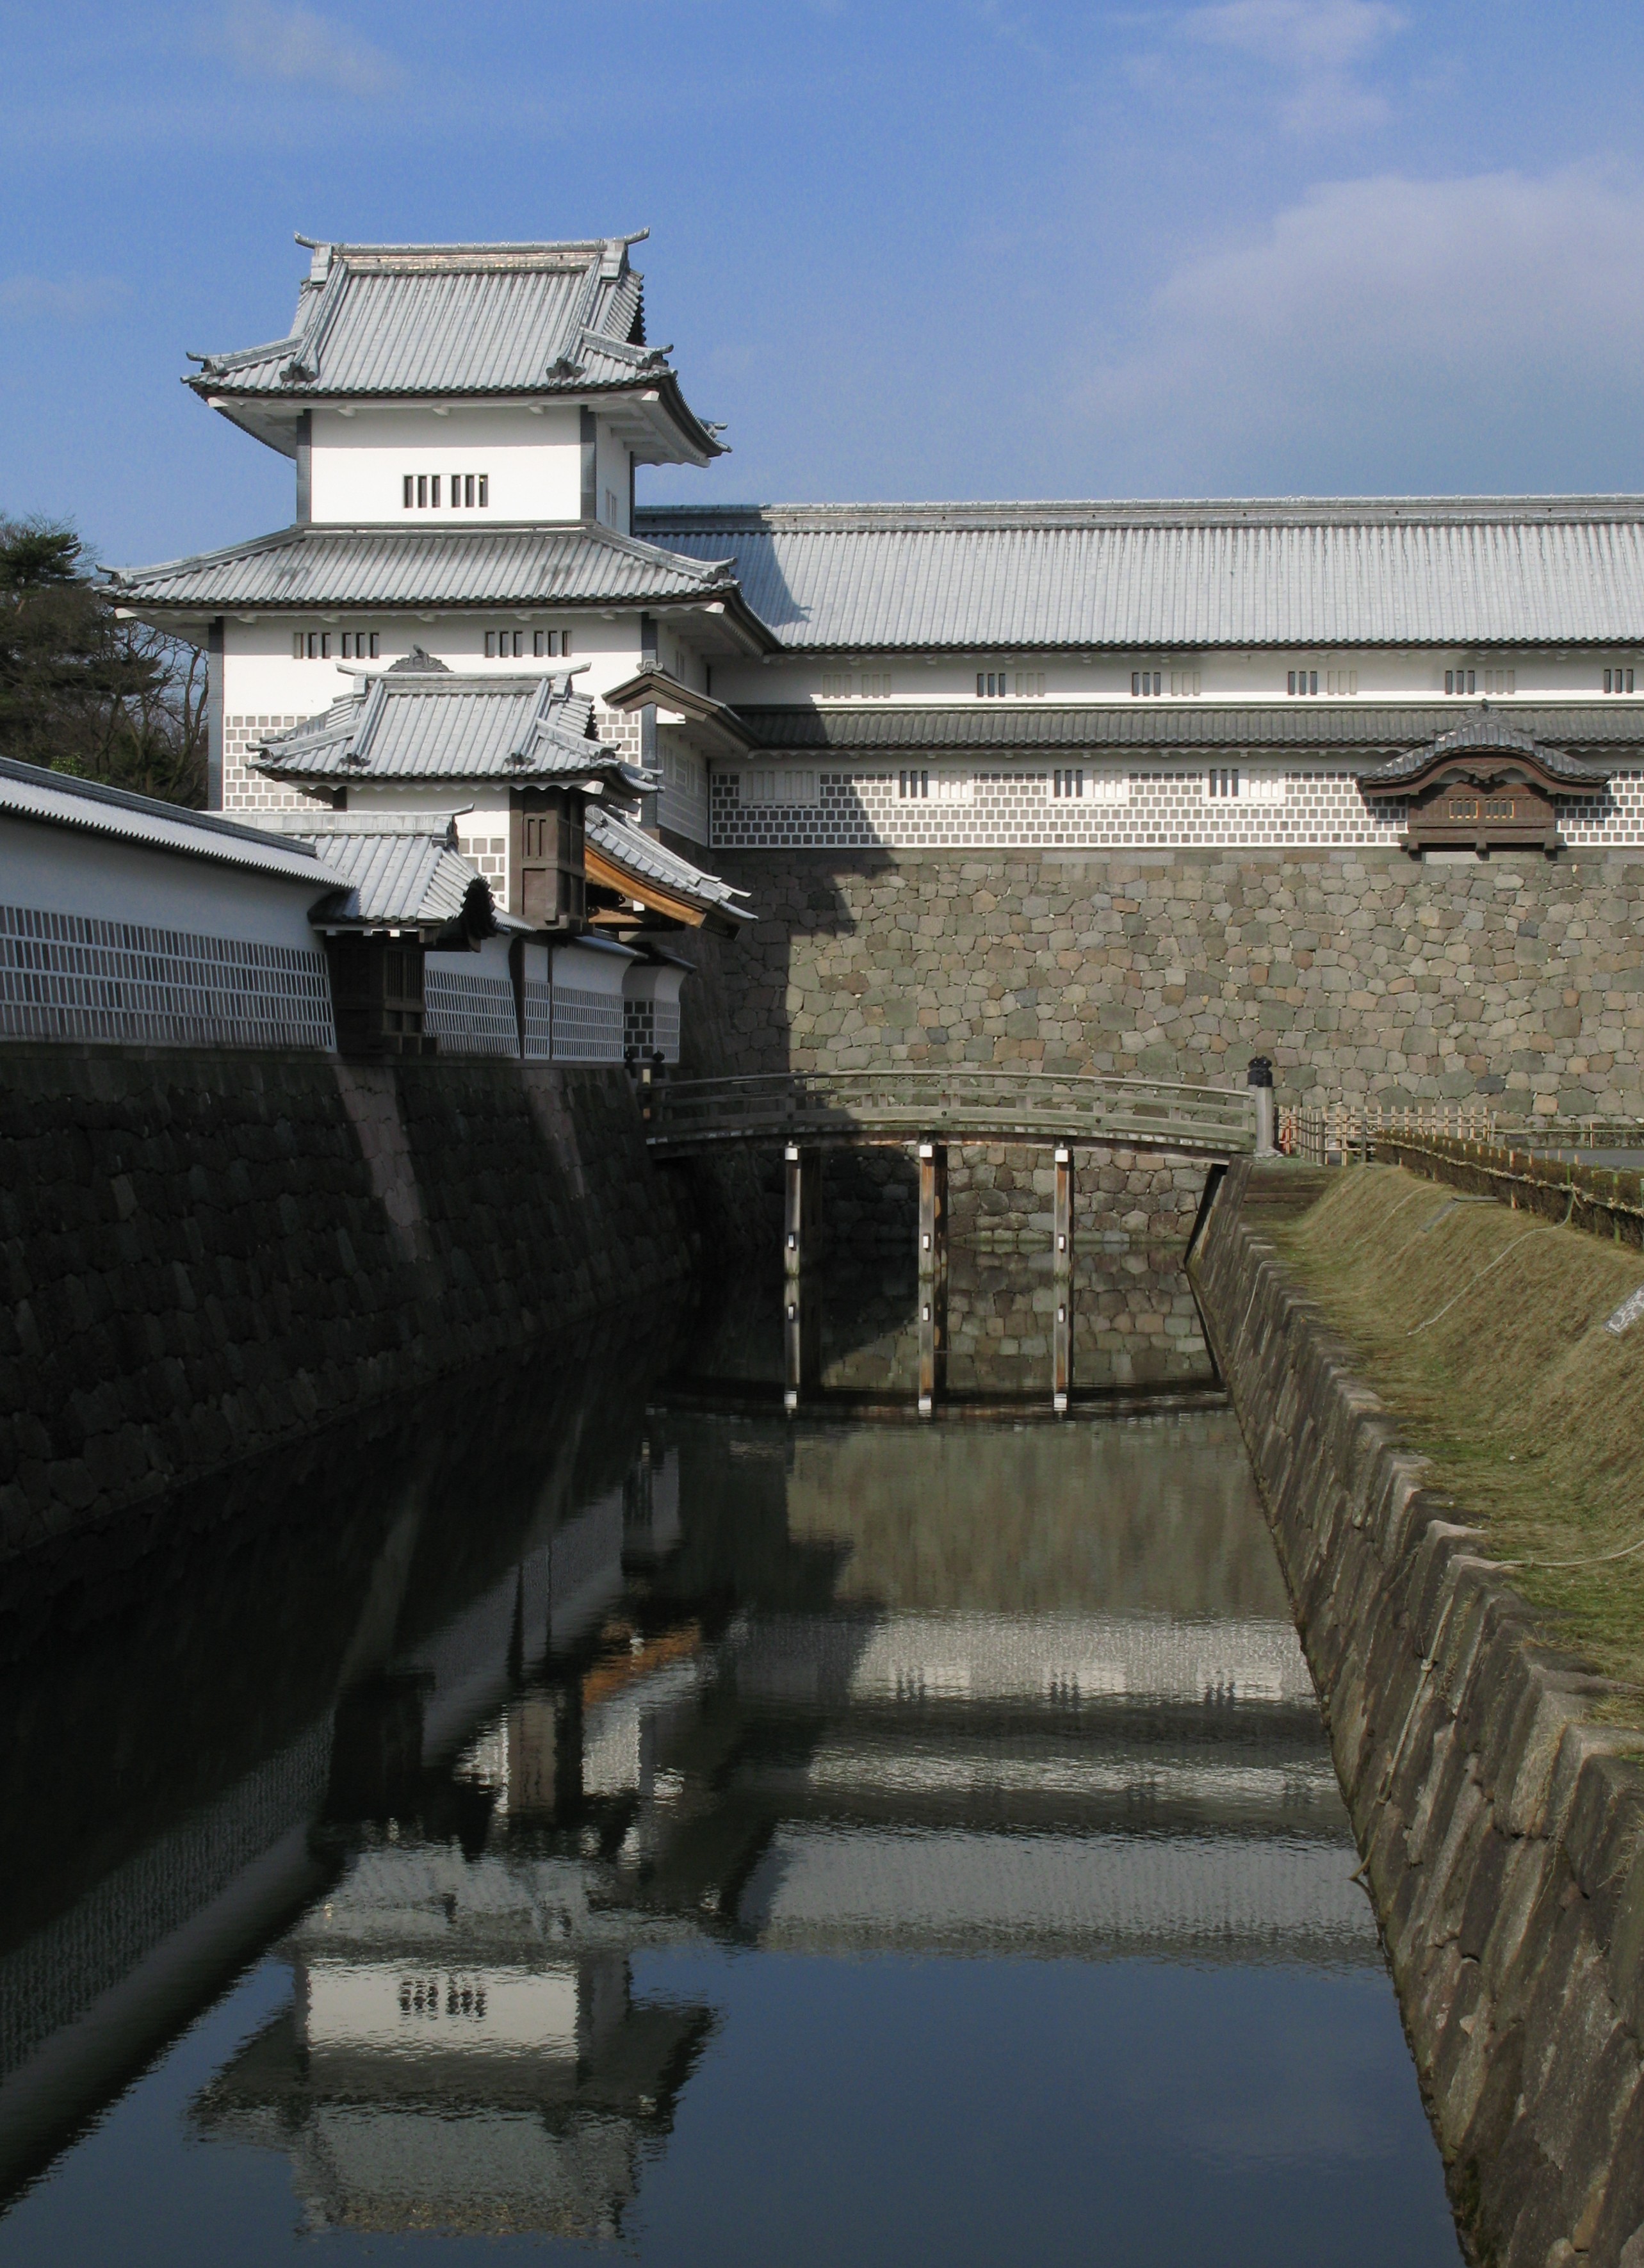
structure, bridge, canal, walkway, reflection, high, castle, waterway, hires, hi, res, powershotg7, canong7, kanazawajo